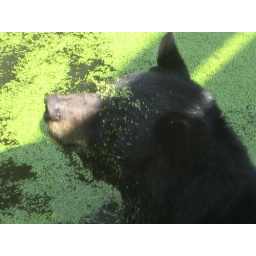
Another one for the walls, a black bear in the swamp at the zoo.